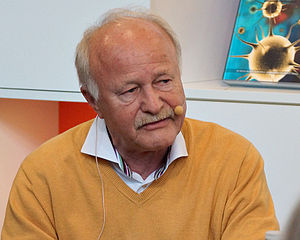
Hans-Jørgen Schanz
Hans-Jørgen Schanz ved Bogforum 2014
Hans-Jørgen Schanz - dansk idehistoriker, filosof, dr.phil og professor under Bogforum 2014 i København"
Hans-Jørgen Schanz er en dansk idéhistoriker og tidligere marxist.